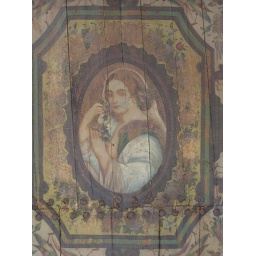
old painting on ceiling of a balcony in Qavam historical house - Narenjestan museum. beatiful ShirazFars province Iran